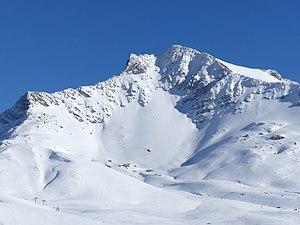
Vue, depuis la route du col de la Madeleine transformée en piste de ski de la station de Saint-François-Longchamp, de la montagne du Cheval Noir (2 832 mètres d'altitude), en Savoie.
Le Cheval Noir est un sommet français du massif de la Vanoise, dominant le côté est du col de la Madeleine face au massif de la Lauzière.